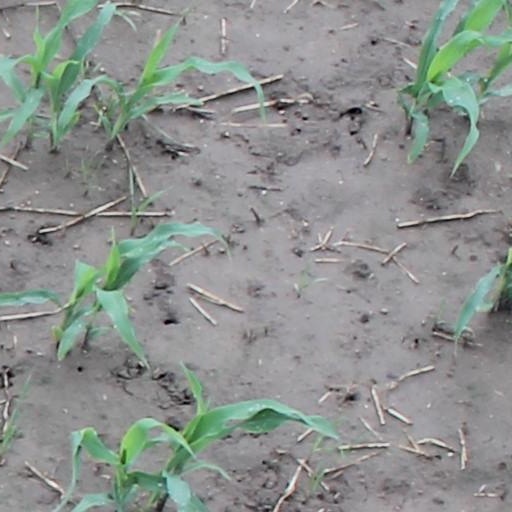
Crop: maize; corn